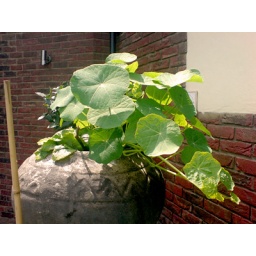
the nasturtiums spilling out of the african lady plant pot in our garden